Elijah Manangoi

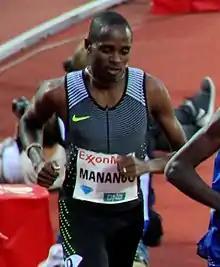
Manangoi in 2016

Elijah Motonei Manangoi (born 5 January 1993) is a Kenyan middle-distance runner. He competed in the 1500 metres at the 2015 World Championships in Athletics in Beijing winning the silver medal and at the 2017 World Championships, where he won the gold medal.